Verbena United Methodist Church

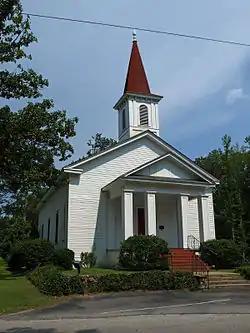
Verbena UMC in July 2011

Verbena United Methodist Church was the first church constructed in Verbena, Alabama in 1877. Originally part of The Methodist Episcopal Church, South, the church is now a United Methodist congregation. The current minister is Rev. Jody Hill .